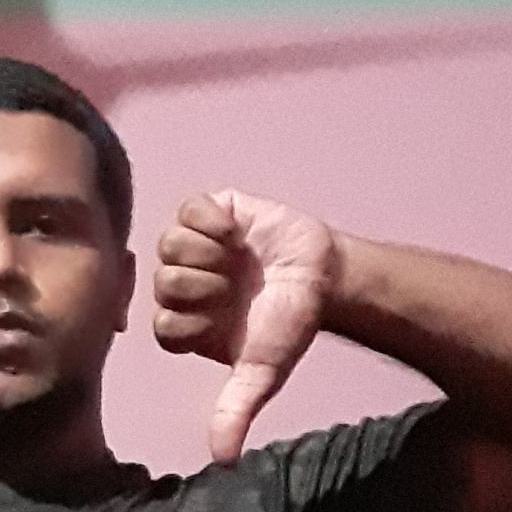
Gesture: dislike